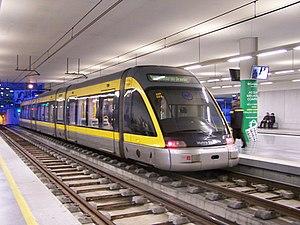
Le Métro léger de Porto est le réseau de métro léger de la ville de Porto, au Portugal. Ouvert en 2002, il comprend actuellement environ 78 km de voies et six lignes. Disposant de peu de sections souterraines il ressemble aux métros légers allemands ou prémétros belges. Le réseau est organisé autour de deux axes principaux : une liaison nord - sud et un corridor est/nord-est - ouest partagé par la plupart des lignes qui se séparent en branches sur les extrémités.
Porto est une ville du Portugal de 237 591 habitants et environ 1,2 million pour le Grand Porto. L'aire urbaine de Porto, quant à elle, compte près de 1,8 million d'habitants, ce qui en fait la seconde agglomération du pays après Lisbonne. Les deux villes ont souvent rivalisé par le passé. Elle est la capitale de la région Nord.